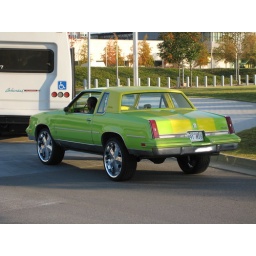
This car was sitting in the parking area at 5PM.Well... it IS Arkansas...